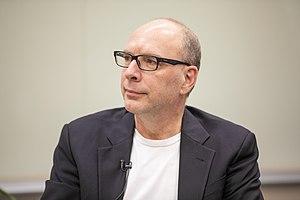
Jay Rosen, est critique de presse, auteur, journaliste et professeur de journalisme à l'université de New York.